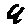
Label: 9